Adventures of Lolo

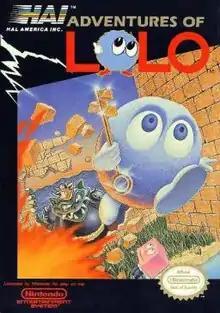
North American cover art

Adventures of Lolo is a puzzle video game released in 1989 by HAL Laboratory for the Nintendo Entertainment System. It is a compilation of puzzles from "Eggerland: Meikyū no Fukkatsu" and "Eggerland: Sōzō he no Tabidachi". It is the fifth game in the "Eggerland" series, the third one released in Europe, but the first one released in North America. It was available on the Wii's and Wii U's Virtual Console in North America and in PAL regions, as well as on the Nintendo Switch's Nintendo Classics service.